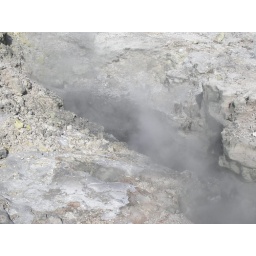
So called because the minerals in them make the water black